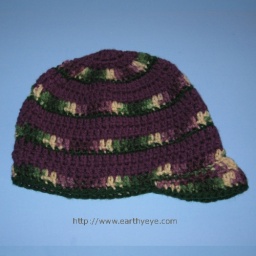
Crocheted billy beanie hat in purple, variegated green and purple and green.